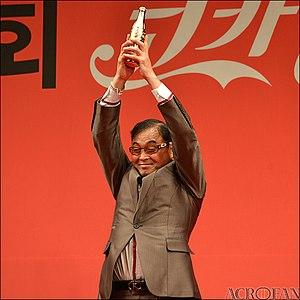
Lee Bong-ju est un athlète sud-coréen, spécialiste du marathon.